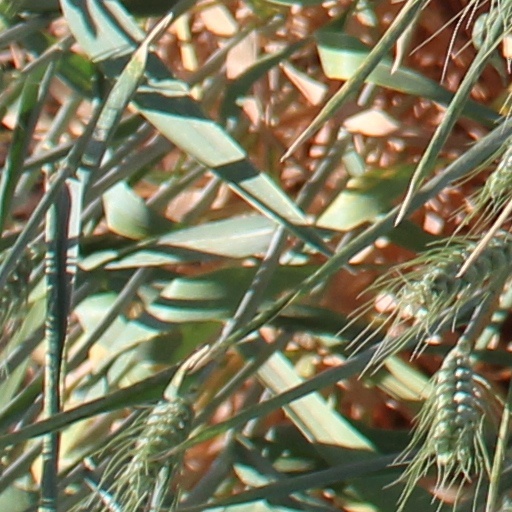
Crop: wheat